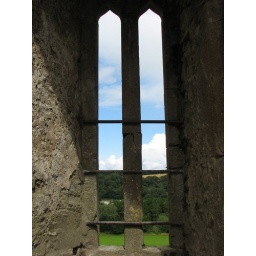
view through window in blarney castle